Solar power in the United States

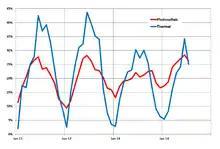
Average monthly capacity factors for electricity generation by utility-scale solar plants, 2011–2014. Data from the U.S. Energy Information Administration

Just 4,751 MW of PV installations were completed in 2013. The U.S. had approximately 440 MW of off-grid photovoltaics as of the end of 2010. Through the end of 2005, a majority of photovoltaics in the United States was off-grid.